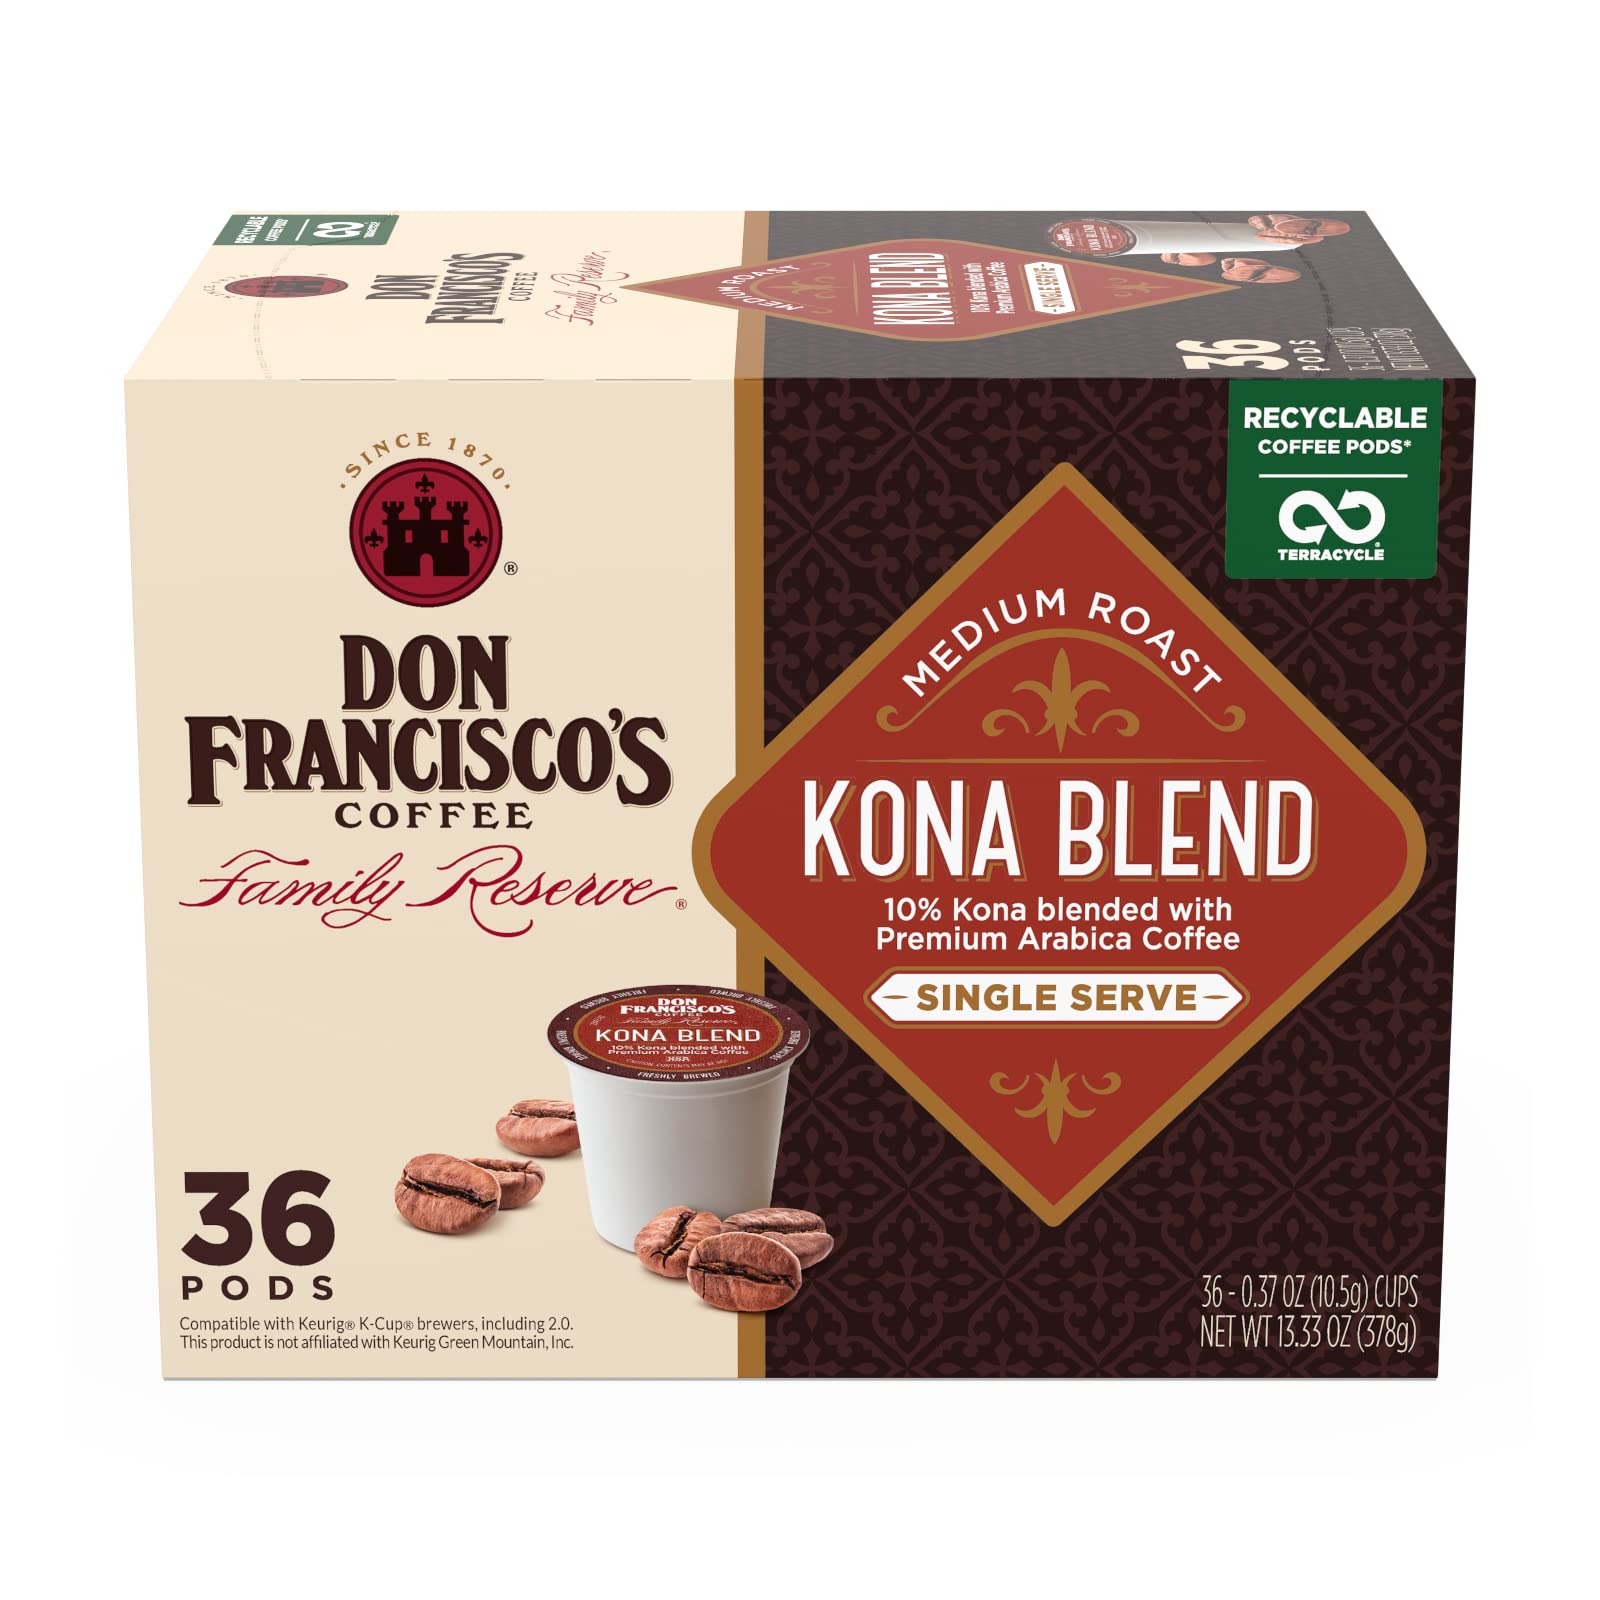
Item Name: Don Francisco's Kona Blend Medium Roast Coffee Pods - 36 Count - Recyclable Single-Serve Coffee Pods, Compatible with your K-Cup Keurig Coffee Maker (Including 2.0)
Bullet Point 1: BALANCE, MELLOW FLORAL AROMA: 10% Kona coffee blended with premium Arabica beans, an excellent cup of coffee with a delicate floral aroma and subtle fruity notes.
Bullet Point 2: QUALITY IN EVERY CUP: Feel good about putting our 100% Arabica coffee into your coffee maker, knowing it’s blended, roasted and packed right here in the US.
Bullet Point 3: OUR FAMILY RESERVE, serve in pods: Taste the storied quality and flavor of Don Francisco's Family Reserve within the modern convenience of single serve coffee pods. Compatible with your K-Cup Keurig Coffee Maker (including 2.0).
Bullet Point 4: SUSTAINABLY MINDED: Coffee Driven: Don Francisco's Coffee is committed to providing premium coffee with a greener footprint and promoting sustainable practices.
Bullet Point 5: FAMILY CRAFTED COFFEE since 1870: Inspired by four generations of expertise, we’ve carried on the legacy of sourcing the world’s best coffee beans and roasting them to perfection.
Value: 36.0
Unit: Count

Price: 14.77